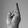
ASL letter: R